Describe the emotion expressed in this image:  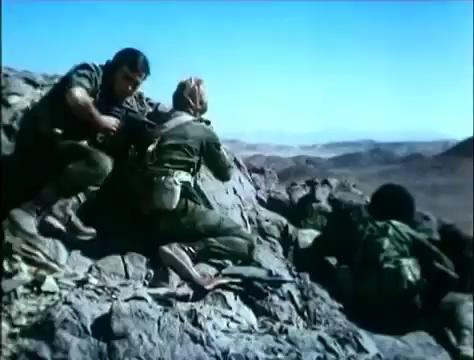
This person displays Pain, valence and arousal with low intensity.